West Side Highway

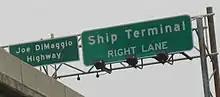
Joe DiMaggio Highway sign on the elevated portion of the highway

Following the end of the Westway project, there were debates on what to do about the rest of the highway. Vollmer Associates was contracted for the highway replacement project in September 1986. There were four alternatives: three at-grade options with a varying number of lanes and quality of roadway, and one option with grade-separated ramps over busy intersections. By November, a commission was set up to discuss the alternatives. Four days later, several sections of the highway were agreed on. It would be an elevated highway north of 49th Street; an at-grade roadway between 44th and 25th Streets, including a depressed northbound roadway from 32nd to 42nd Streets; a tunnel under a park between 20th and 25th Streets; an at-grade boulevard between 20th and Houston Streets; an at-grade road with a 3-lane elevated ramp between Houston and Harrison Streets; and a 9-lane boulevard with depressed ramps through Battery Park City. There would be 26 traffic lights. This proposal was assailed by mass-transit associations, environmental groups, and elected officials.